Manchukuo

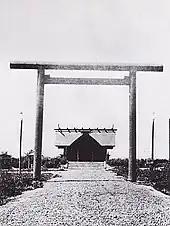
Shinto shrine in Qiqihar, Heilongjiang, taken prior to 1945

Manchukuo was proclaimed a monarchy on 1 March 1934, with Puyi assuming the throne with the era name of Kangde. He was nominally assisted in his executive duties by a Privy Council and a General Affairs State Council. This State Council was the center of political power, and consisted of several cabinet ministers, each assisted by a Japanese vice-minister. The commander-in-chief of the Kwantung Army also served as the official Japanese ambassador to the state. He functioned in a manner similar to resident officers in European colonial empires, with the added ability to veto decisions by the emperor. The Kwantung Army leadership placed Japanese vice ministers in his cabinet, while all Chinese advisors gradually resigned or were dismissed.